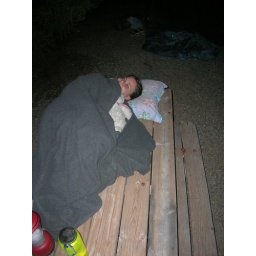
Skeate in her sleeping bag at Natural Bridges NM